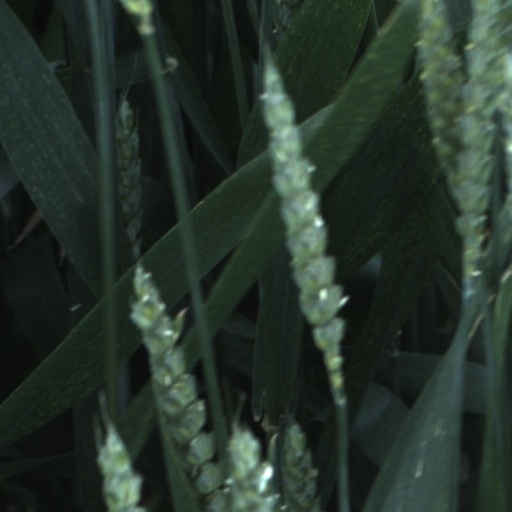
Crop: wheat